Claudia Faniello

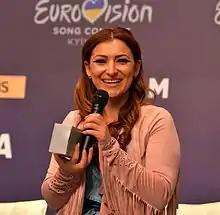
Faniello in 2017

Claudia Faniello (born 25 February 1988) is a Maltese singer. She represented Malta in the Eurovision Song Contest 2017 with the song "Breathlessly"